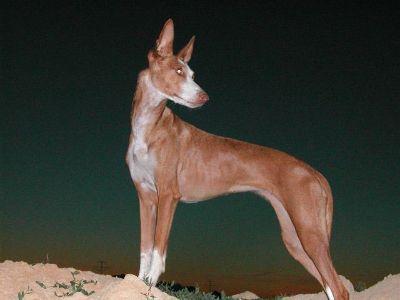
Ibizan_hound